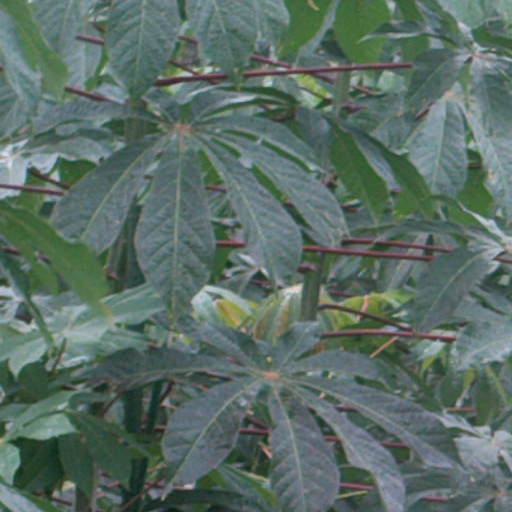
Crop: cassava